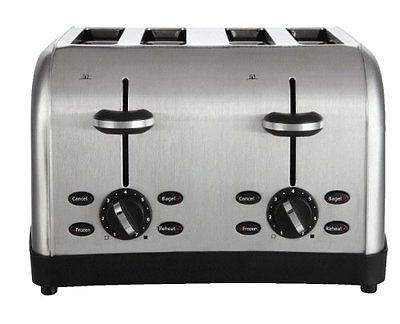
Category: toaster